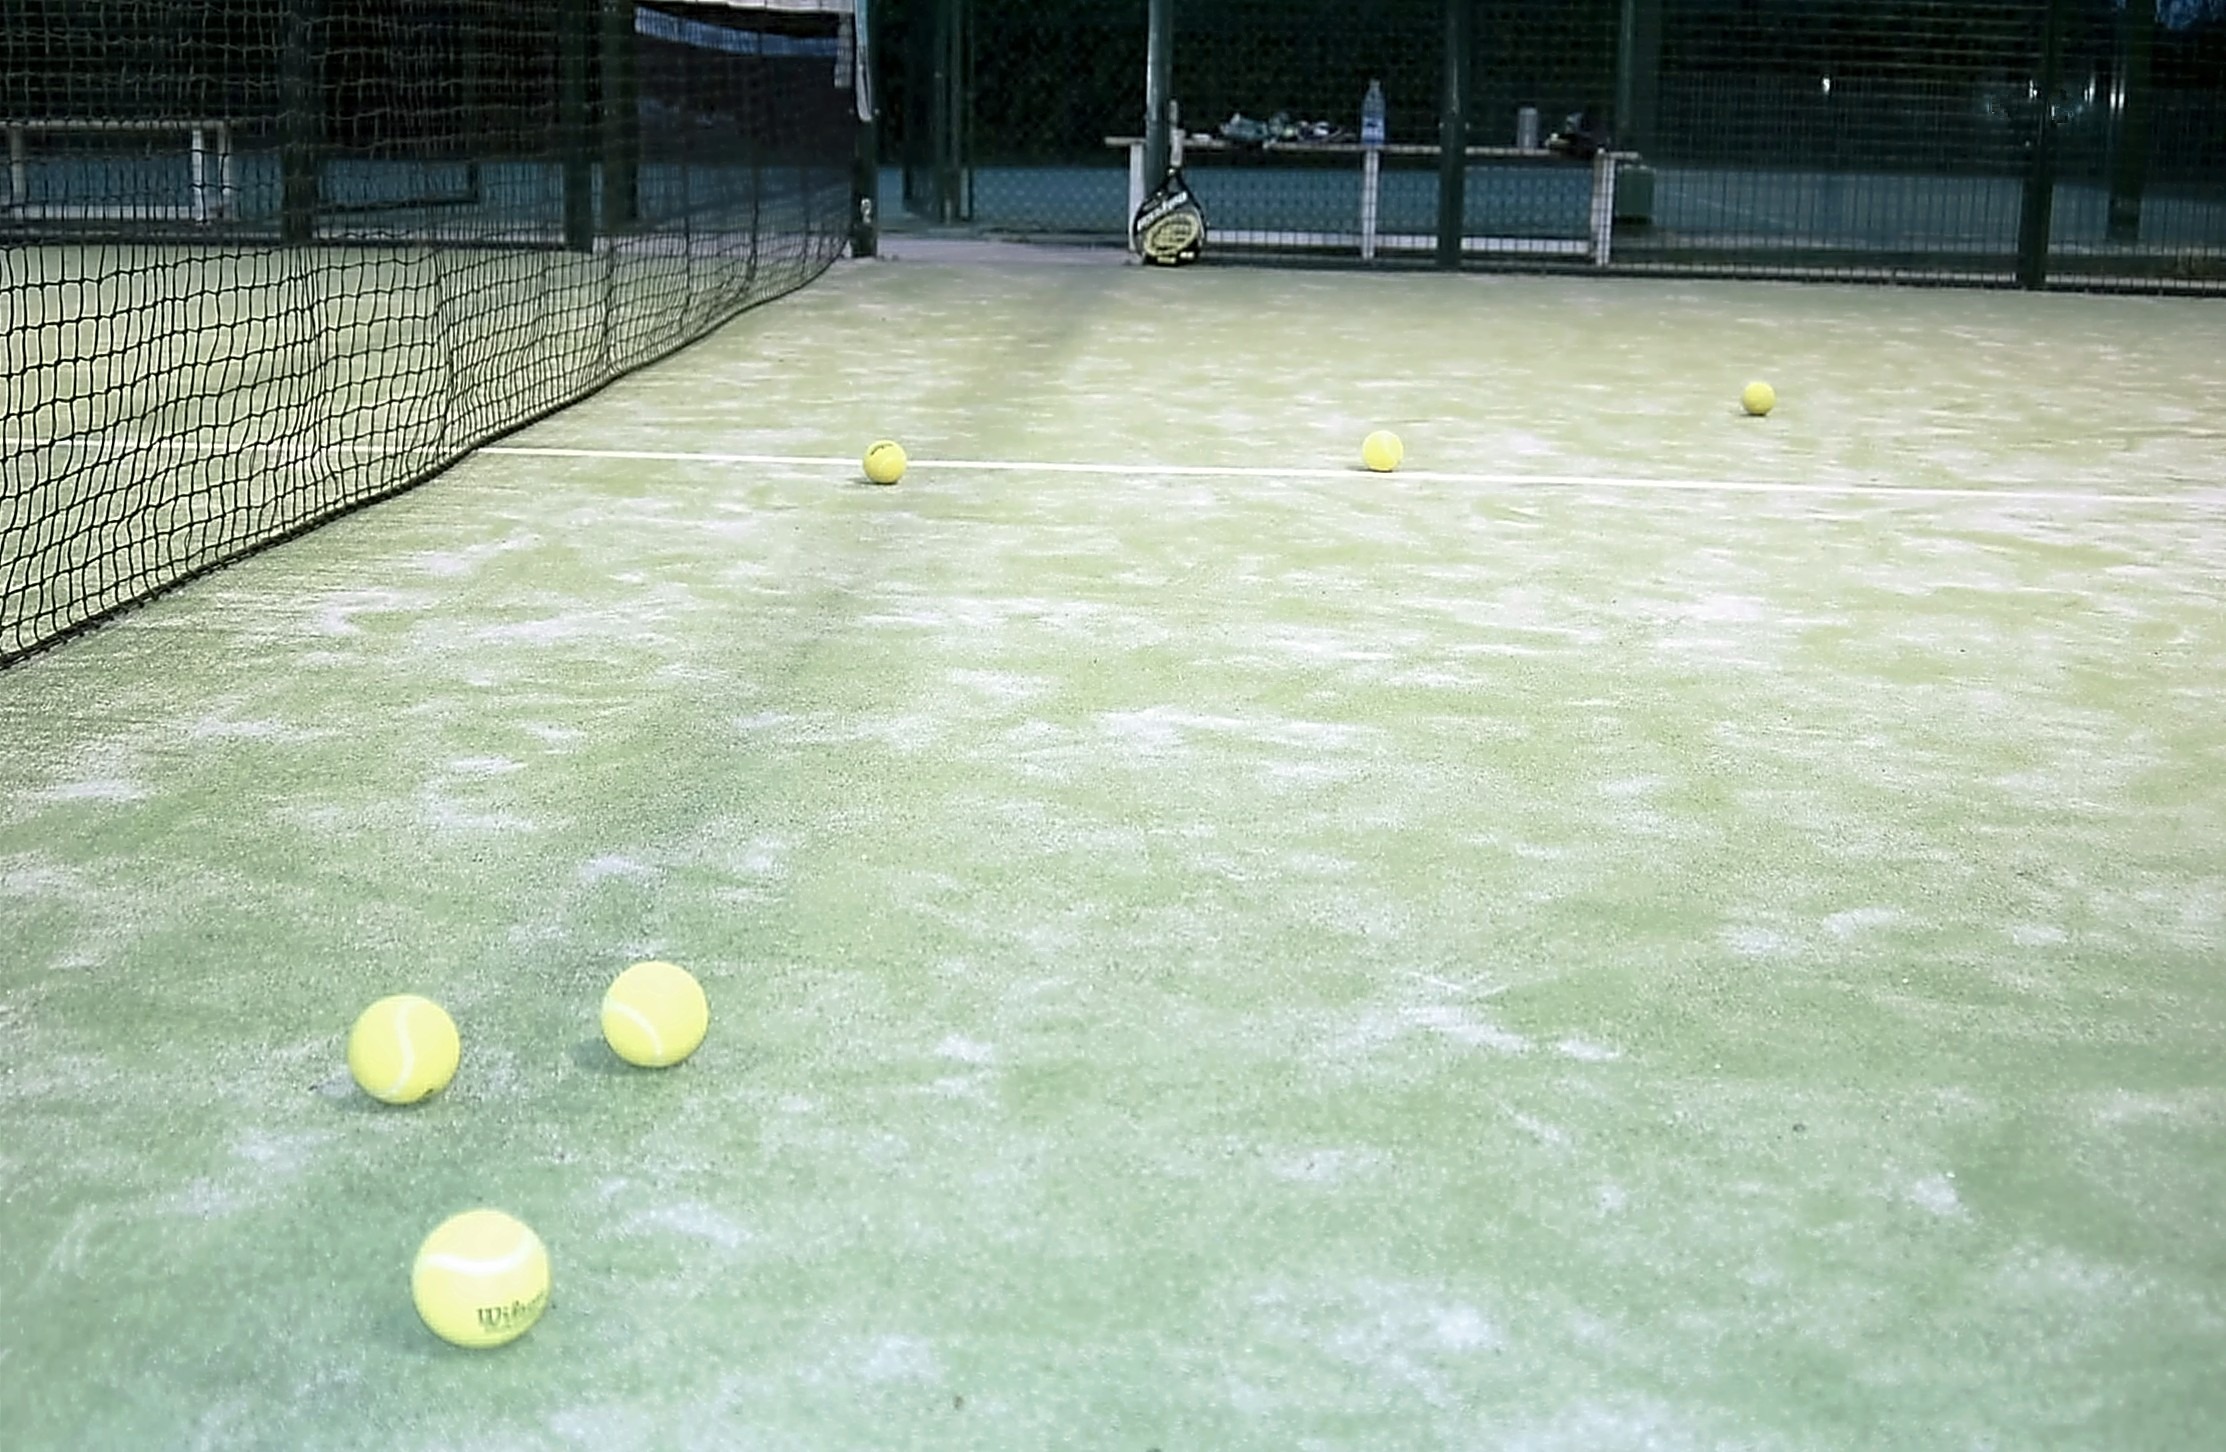
structure, track, sport, floor, paddle, baseball field, tennis, sports, net, ball, approach, flooring, tennis ball, sport venue, track tennis